Crassula atropurpurea

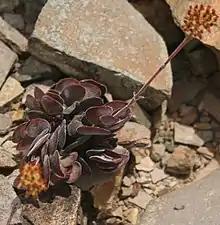
"Crassula atropurpurea" in habitat

This species is extremely variable. It is typically a small (up to 60 cm), shrubby perennial, with erect, branching stems.